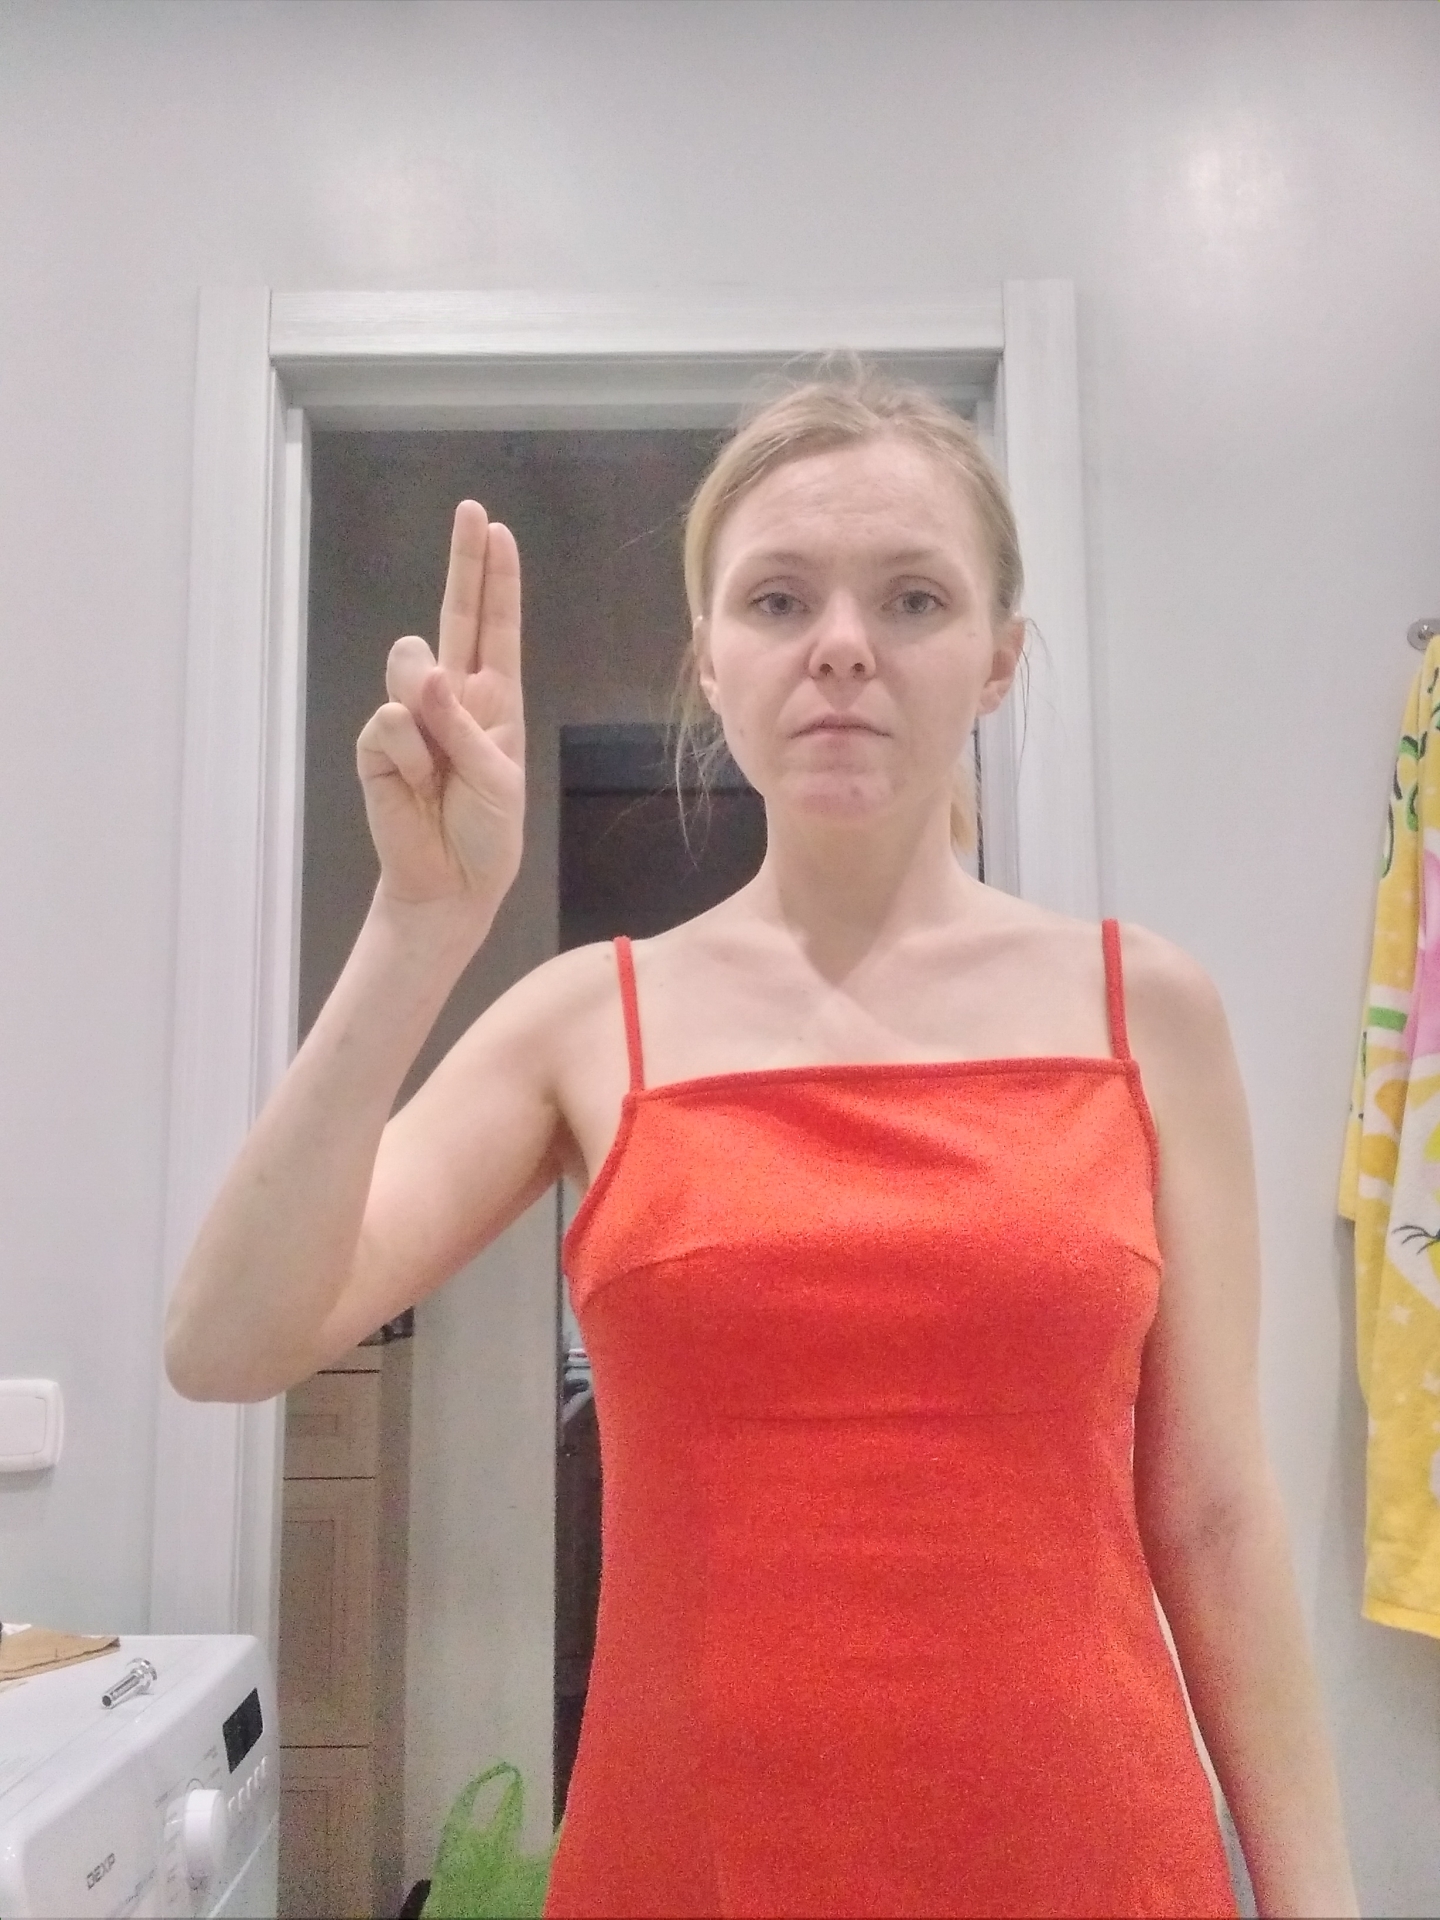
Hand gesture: two_up